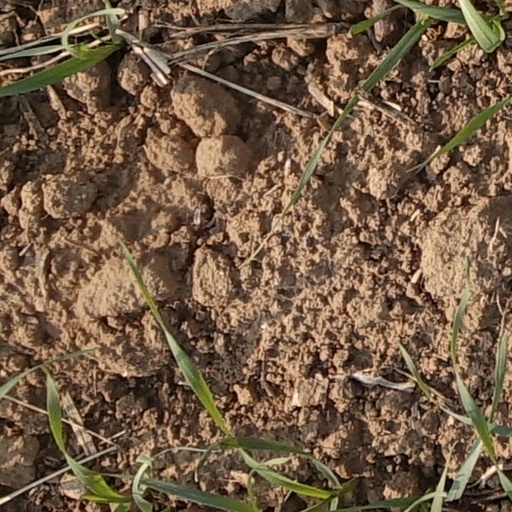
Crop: wheat